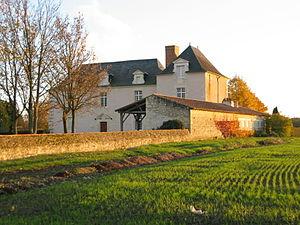
Château de Baugé (79)
Cet article recense les monuments historiques des Deux-Sèvres, en France.
Saint-Cyr-la-Lande est une commune du Centre-Ouest de la France située dans le département des Deux-Sèvres en région Nouvelle-Aquitaine.
Le château de Baugé est un château protégé des monuments historiques en 1989. Il est situé à Saint-Cyr-la-Lande dans le département français des Deux-Sèvres.